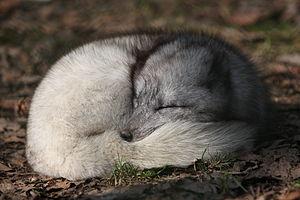
Renard polaire (Alopex lagopus) endormi.
La queue, appelée aussi appendice caudal, est un appendice que possèdent la plupart des vertébrés. Elle s'involue et persiste sous la forme d'un reliquat chez les hominoïdes, des amphibiens anoures et gymnophiones et quelques poissons. Elle s'attache au niveau des hanches des animaux, et est située après l'anus.
Le Renard arctique ou Renard polaire ou Renard isatis ou Isatis ou Renard bleu, de la famille des canidés, est un renard natif des régions arctiques qui comprend au moins quatre sous-espèces et qui a fait l'objet d'élevage pour sa fourrure durant l'entre-deux-guerres.